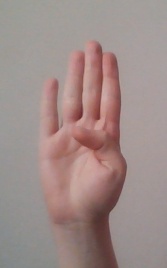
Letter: kaaf